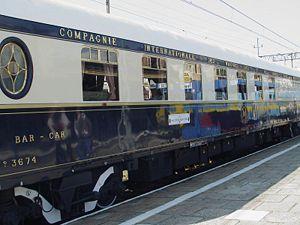
Train rapide l'Orient-Express {Pologne 2007) Italiano: Treno Orien Express (Polonia 2007) Español: Tren Orient express (Polonia 2007) Polski: Pociąg Orient Express (Polska 2007)
Coup de foudre dans l'Orient-Express est un téléfilm britannique réalisé par Lawrence Gordon Clark en 1985.
Bons baisers de Russie est le cinquième roman d'espionnage de l'écrivain britannique Ian Fleming mettant en scène le personnage de James Bond. Il est publié le 8 avril 1957 au Royaume-Uni. La traduction française parait en 1960 sous le titre Échec à l'Orient-Express avant de prendre définitivement le titre Bons baisers de Russie en 1964.